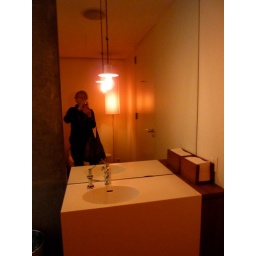
In the bathroom at the minimalist-decor restaurant Perry Street, which is in the Richard Meier condo building in the West Village.